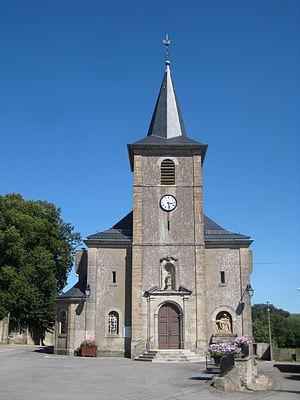
Boulange est une commune française située dans le canton de Fontoy et le département de la Moselle, en région Grand Est.